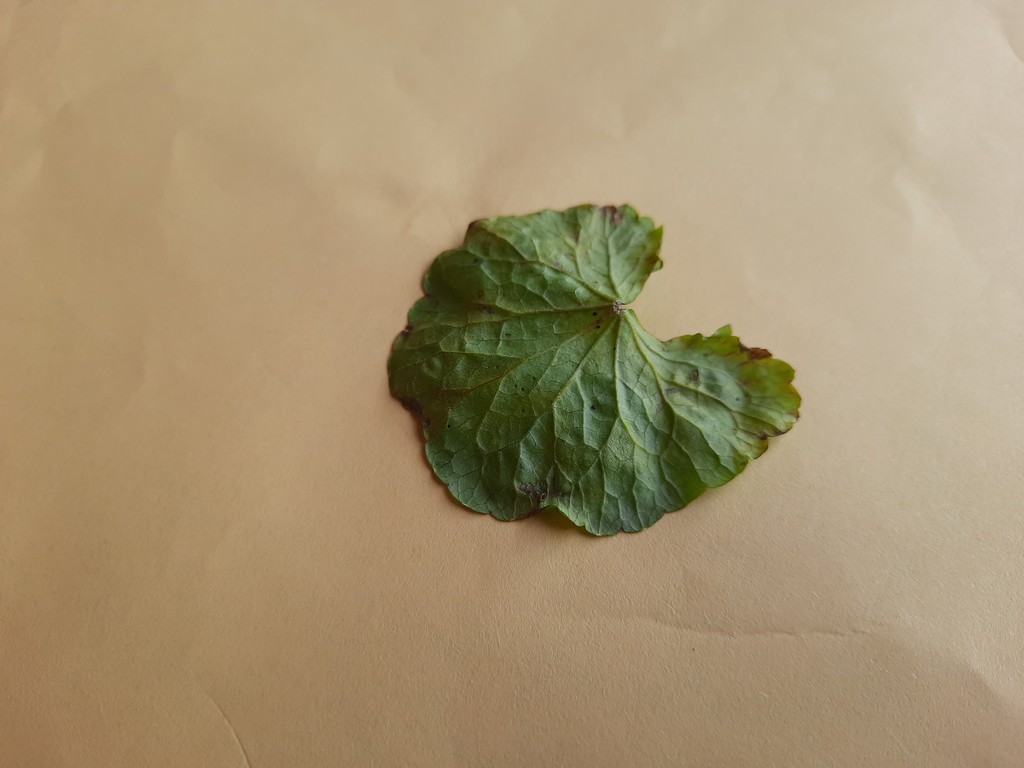
Label: Unhealthy